Kerry Chant

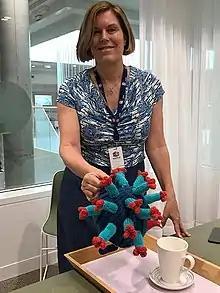
Chant in 2020

Kerry Gai Chant is an Australian public health physician who has been the chief health officer of New South Wales, Australia, since 2008. She gained prominence during the COVID-19 pandemic in Australia providing regular public health advice for New South Wales, a contribution for which she was named the state's Woman of the Year in March 2021.